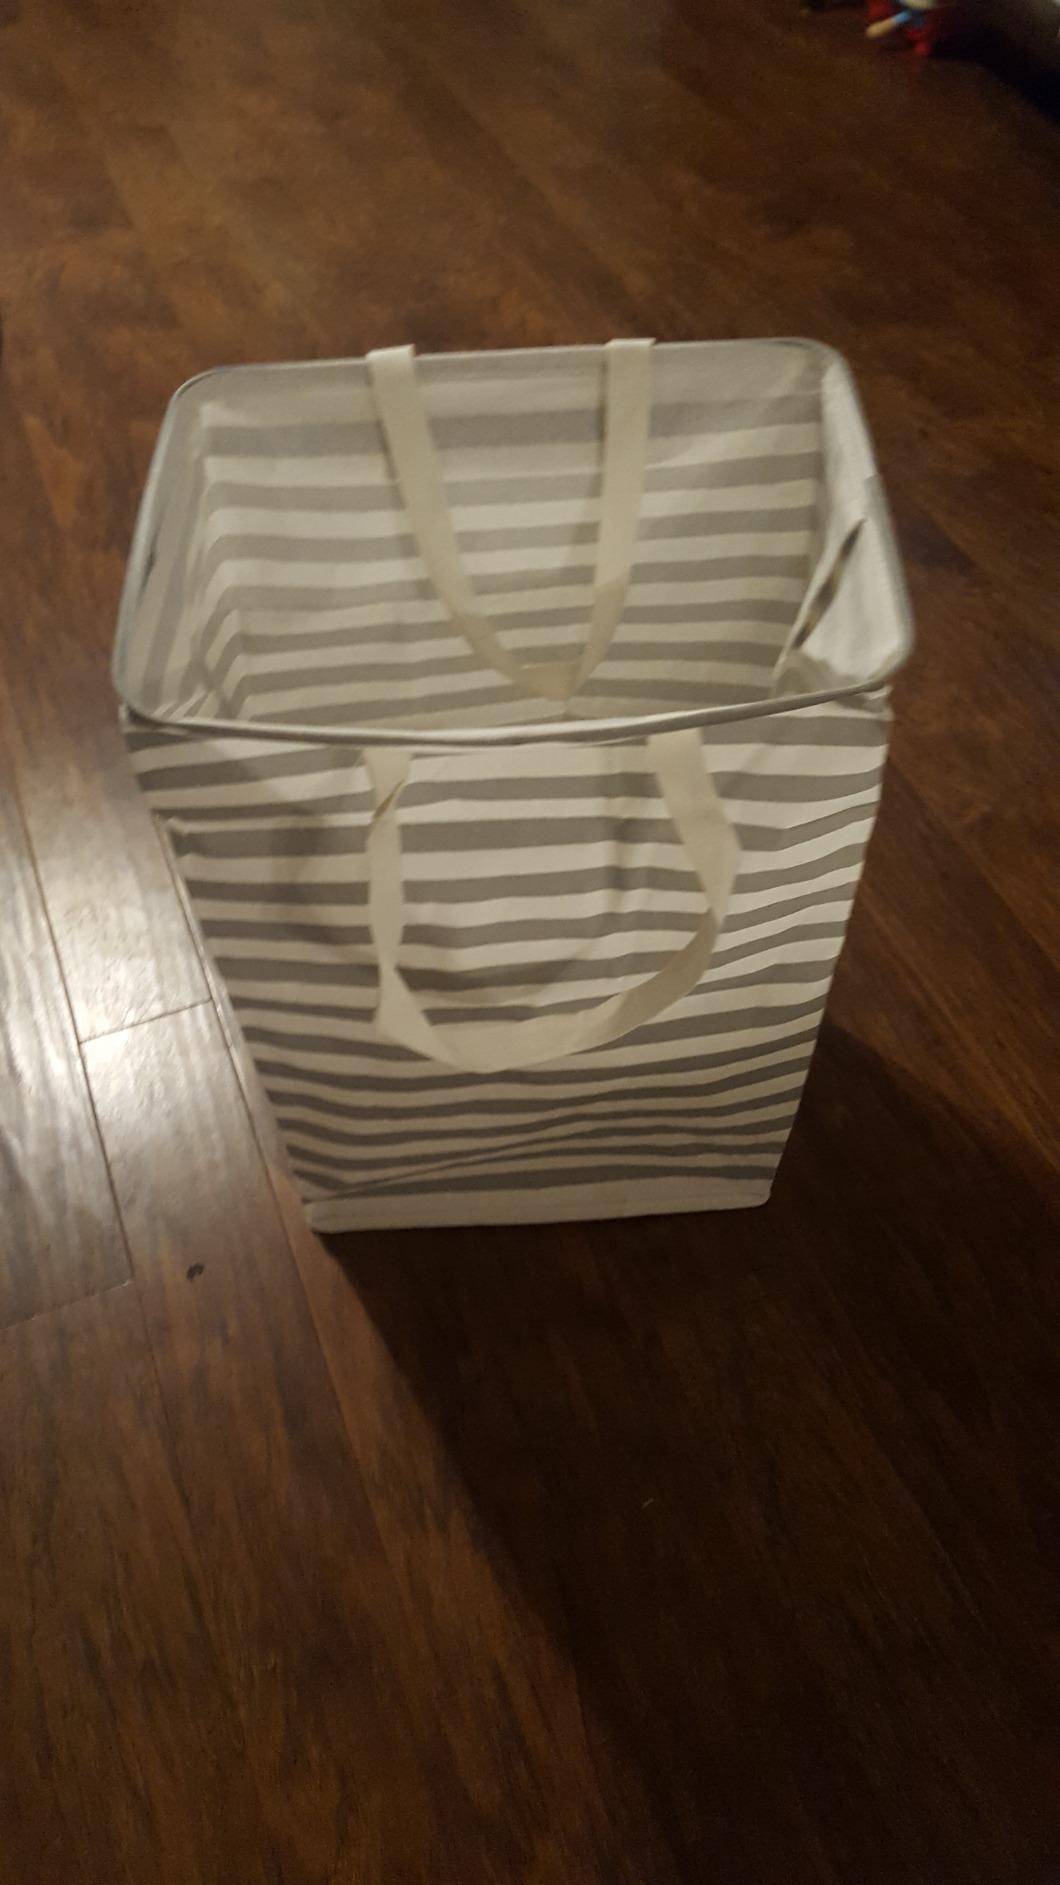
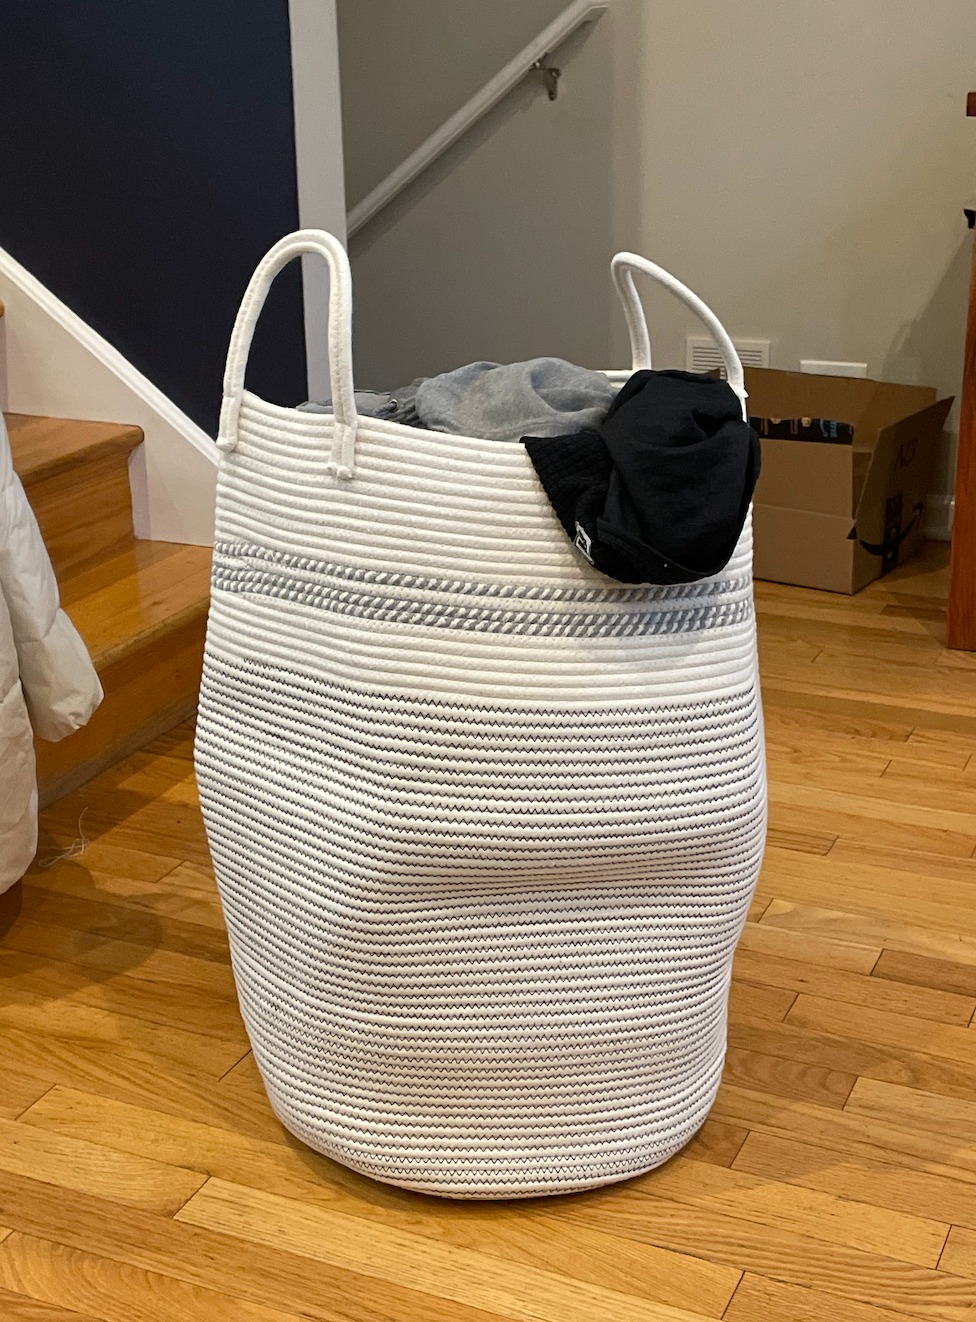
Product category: items_hamper
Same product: no